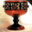
Label: cup